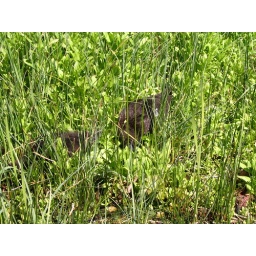
ducks in the grass at Botanical Garden, Tofino